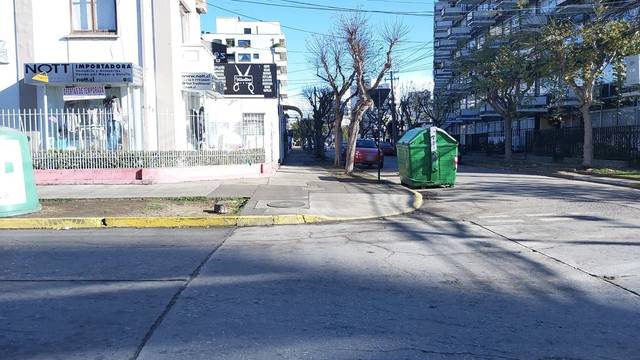
Region: Chile
Coordinates: -33.017, -71.555